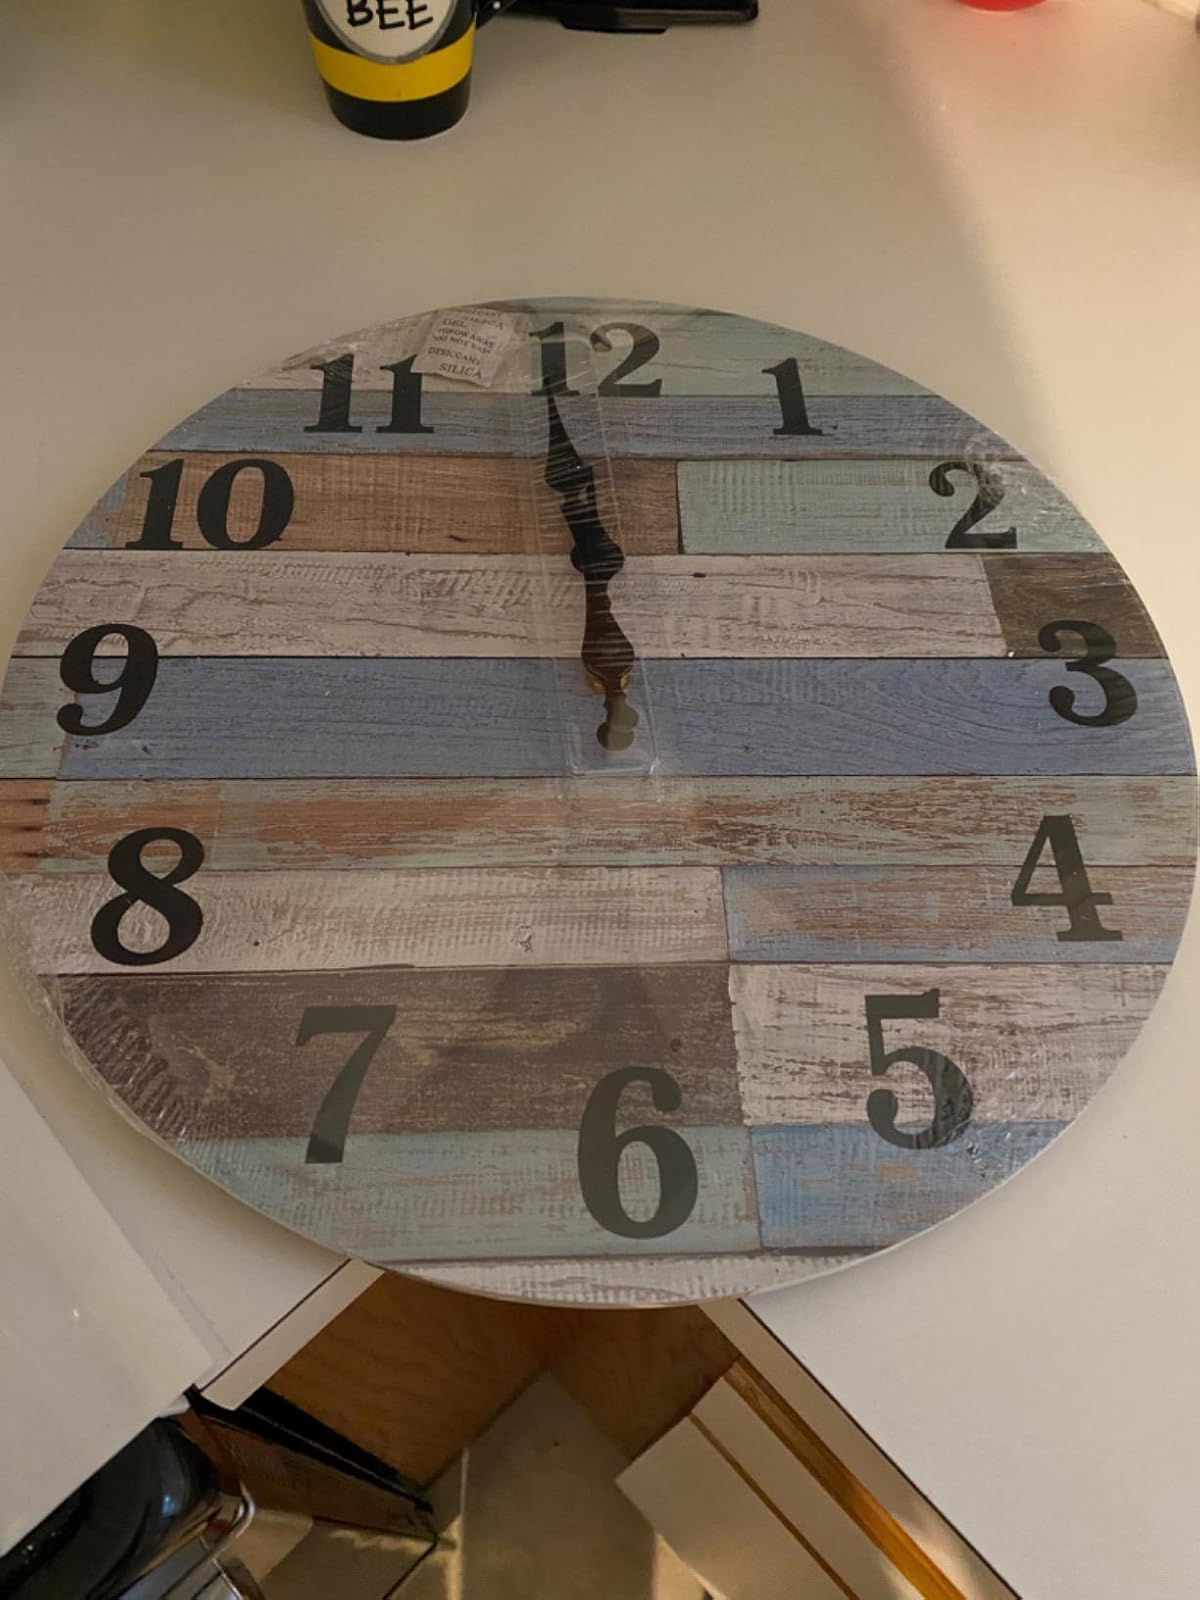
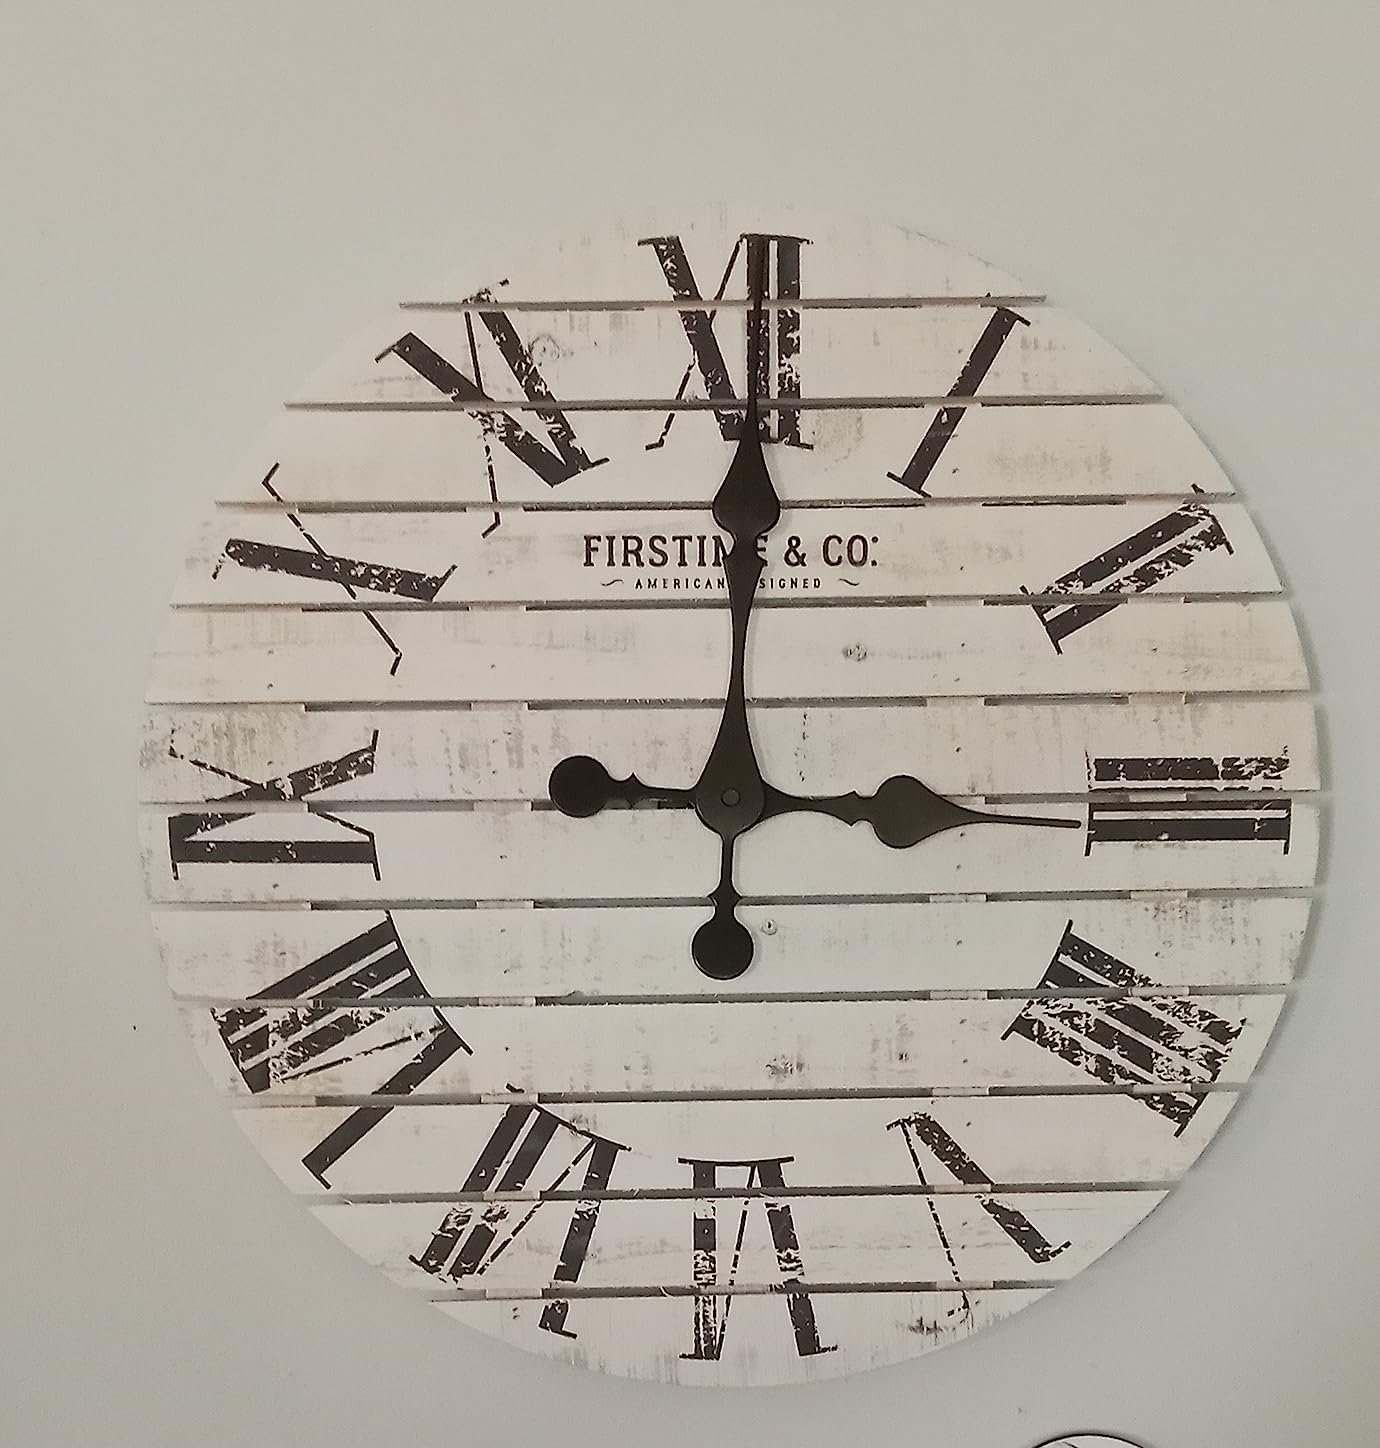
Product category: clock
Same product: no